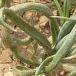
Crop: Onion
Condition: virosis-d